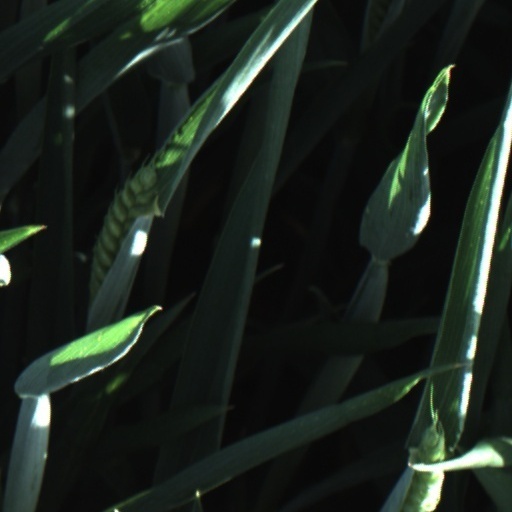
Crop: wheat